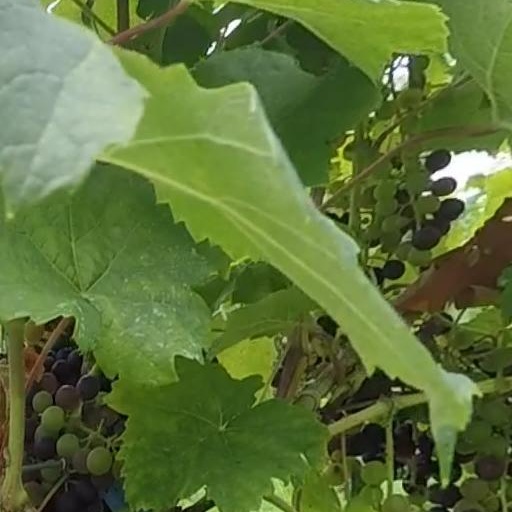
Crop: grape